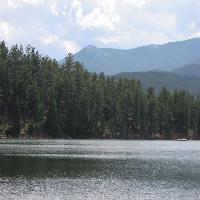
Weather: cloudy or overcast